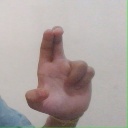
अक्षर: आ